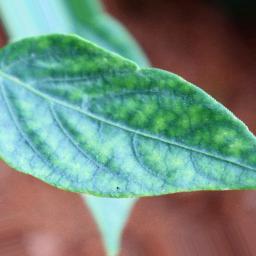
Label: cercospora